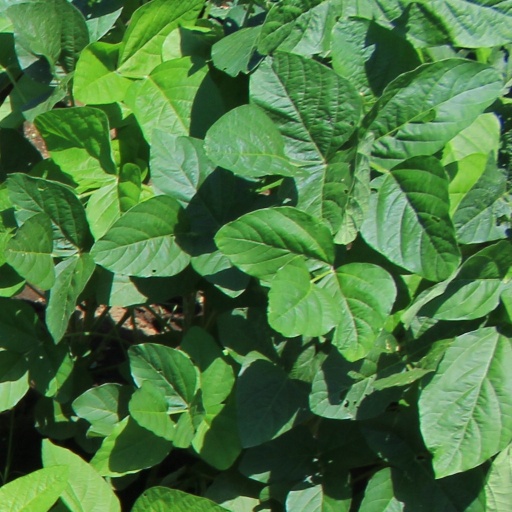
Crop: soybean